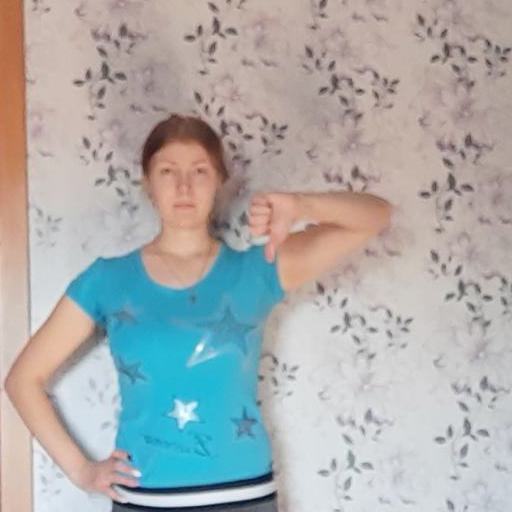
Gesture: dislike